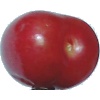
Label: Cherry 2